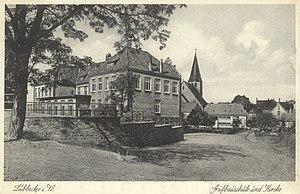
Aufbauschule Lübbecke à Geistwall. La photo montre le bâtiment de la période après le renouvellement au début des années 1930 jusqu'à l'élargissement après 1953. Le bâtiment est écrasé.